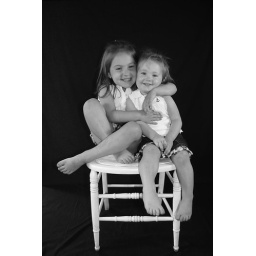
Baylee and Mia in chair black and white